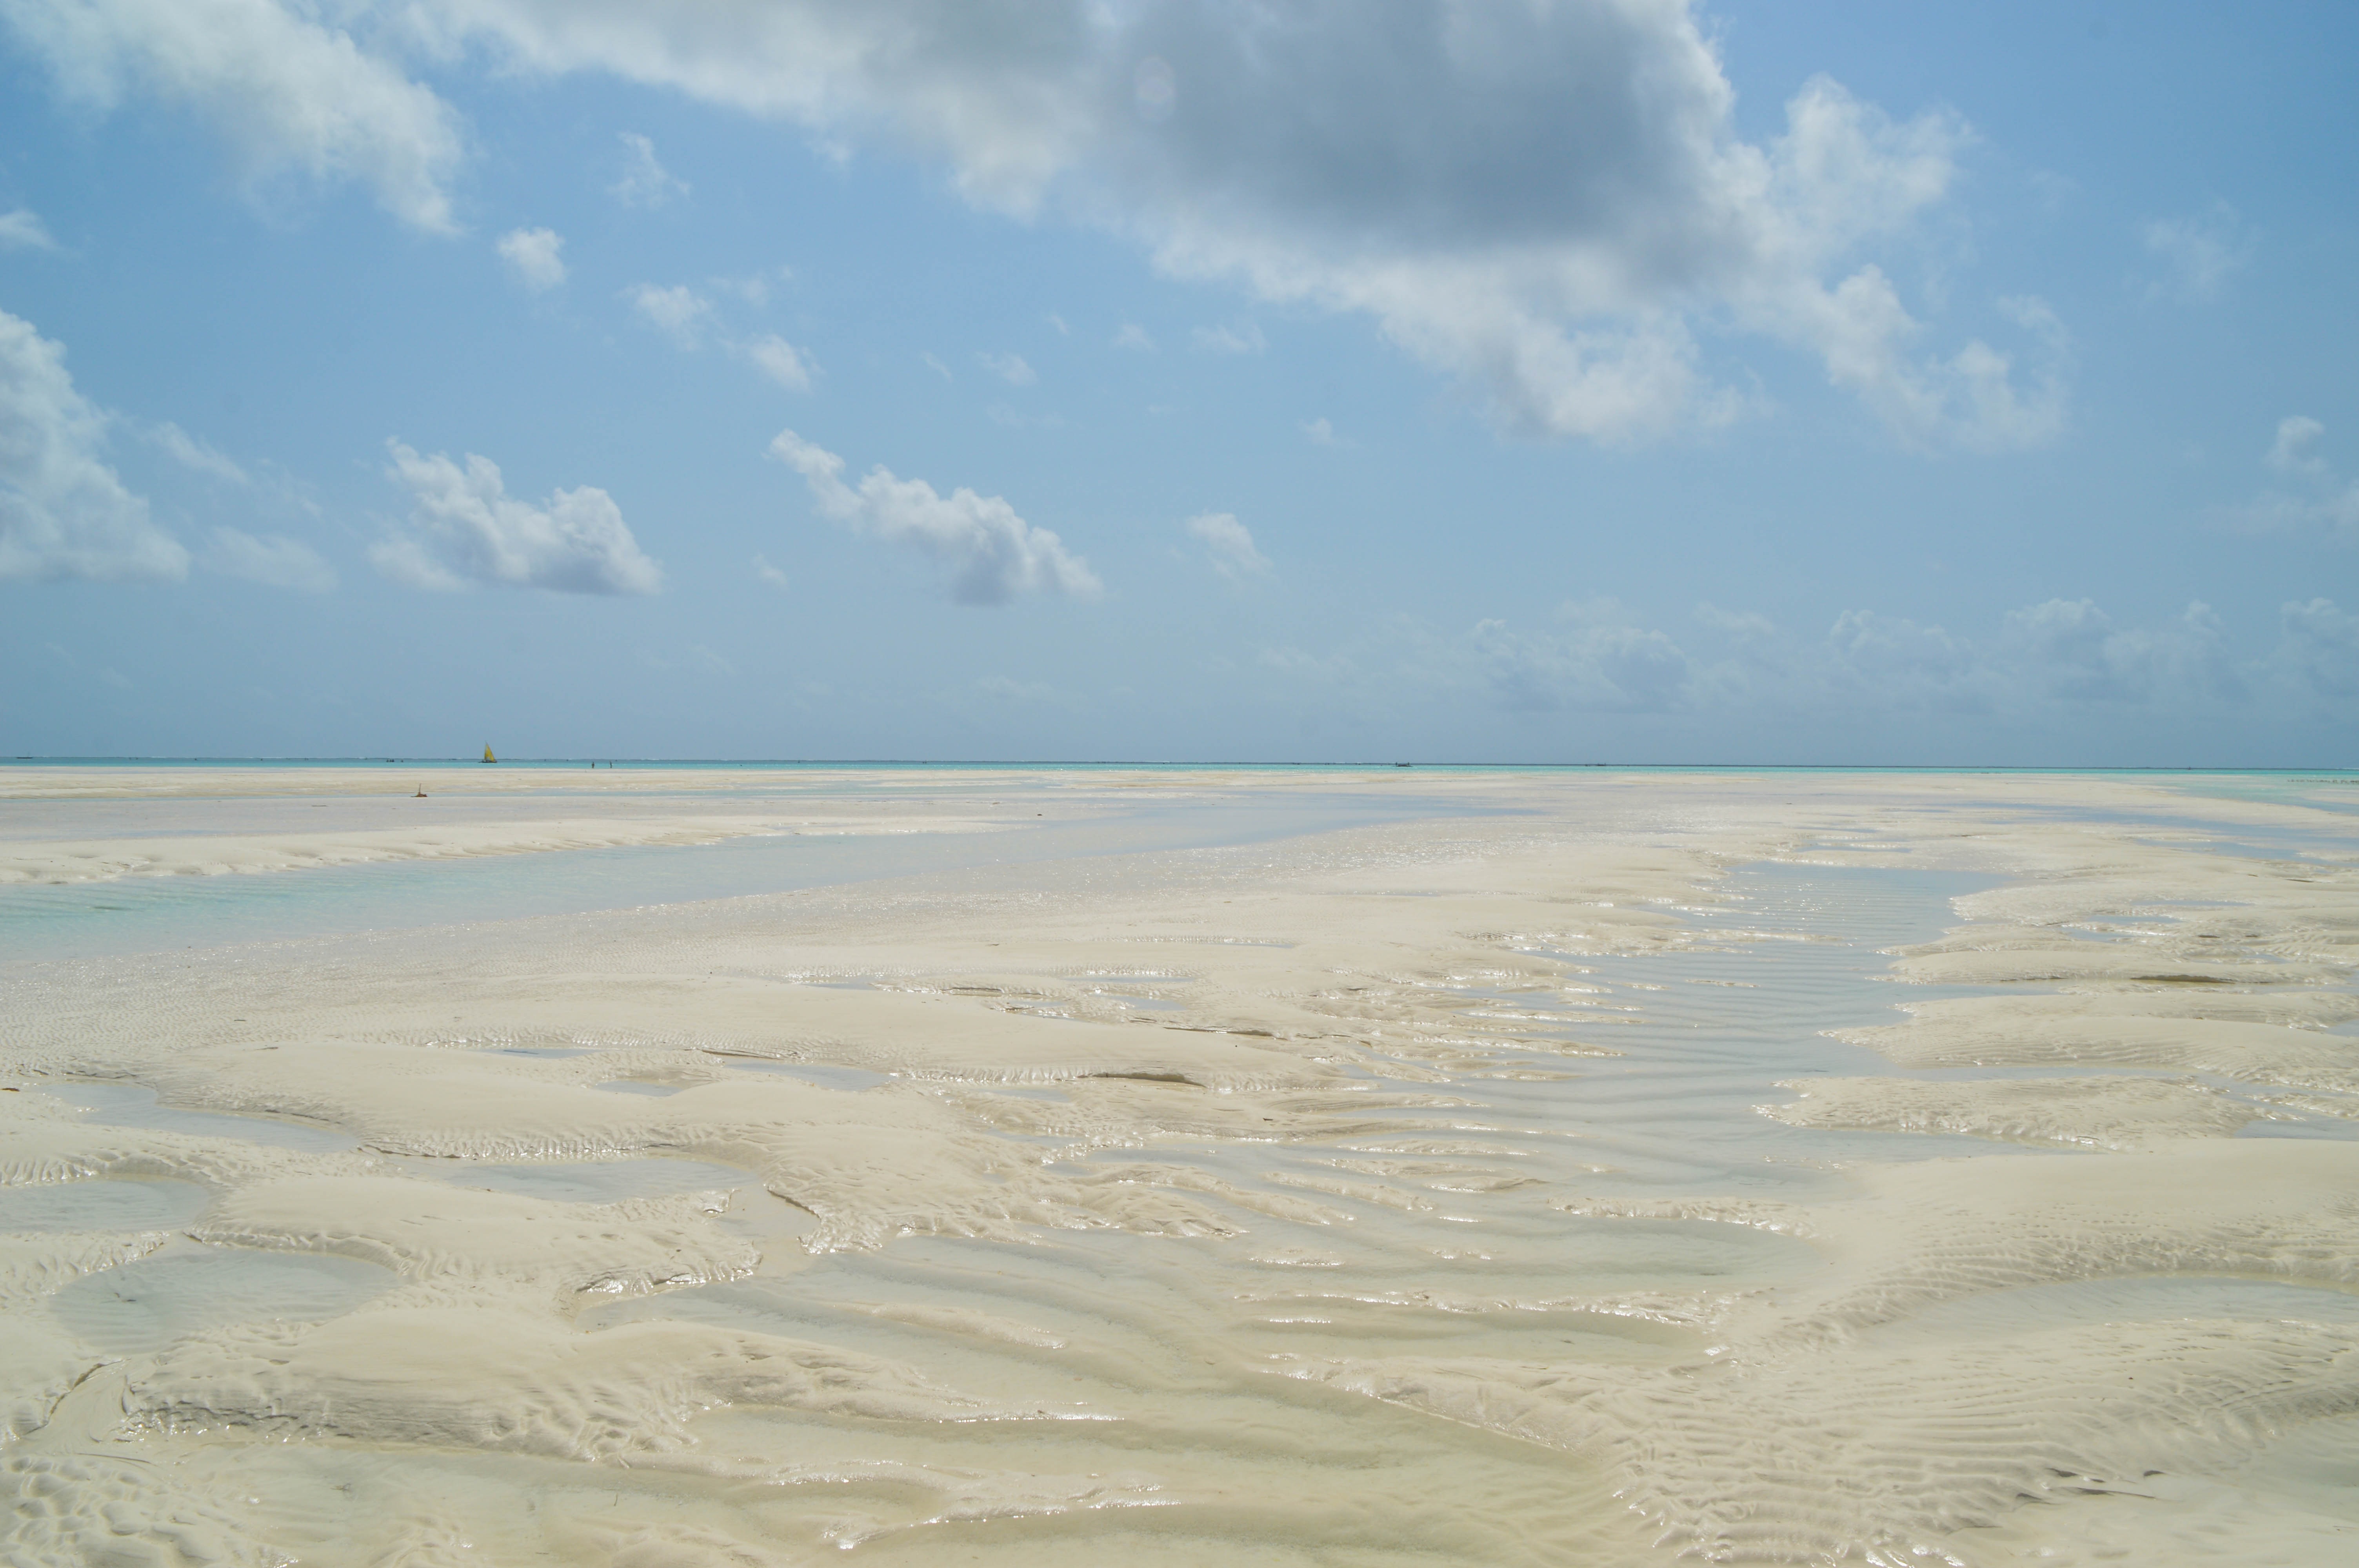
beach, sea, coast, sand, ocean, horizon, cloud, sky, shore, wave, travel, africa, lagoon, material, world, body of water, tanzania, zanzibar, habitat, mudflat, natural environment, wind wave